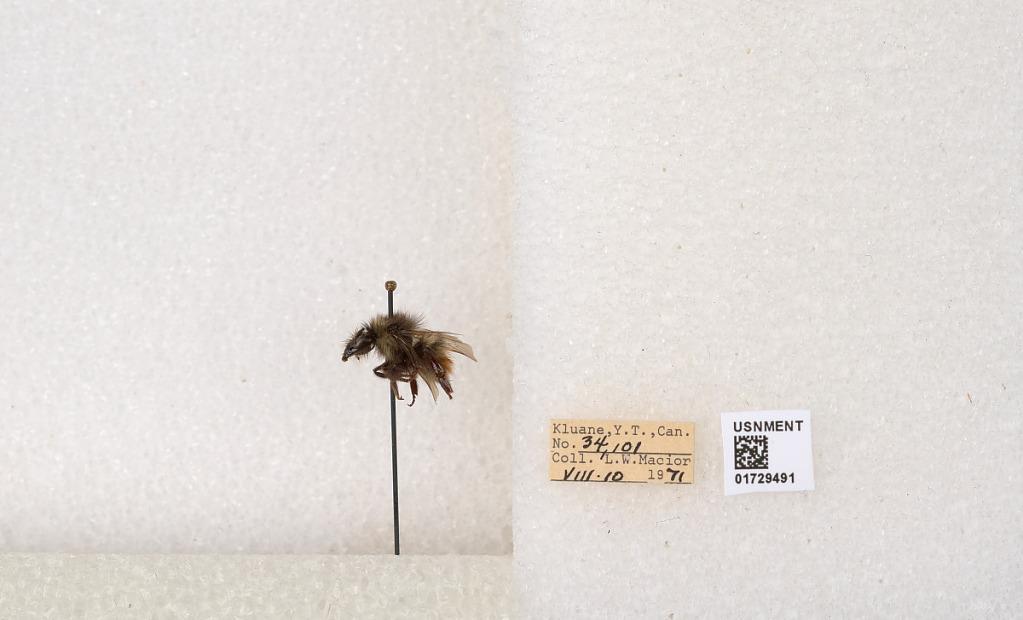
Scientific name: Bombus flavifrons Cresson
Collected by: L. Macior
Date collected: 1971-8-10
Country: Canada
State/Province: Yukon Territory
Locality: Kluane National Park and Reserve
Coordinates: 60.7493, -139.504